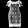
Label: Dress